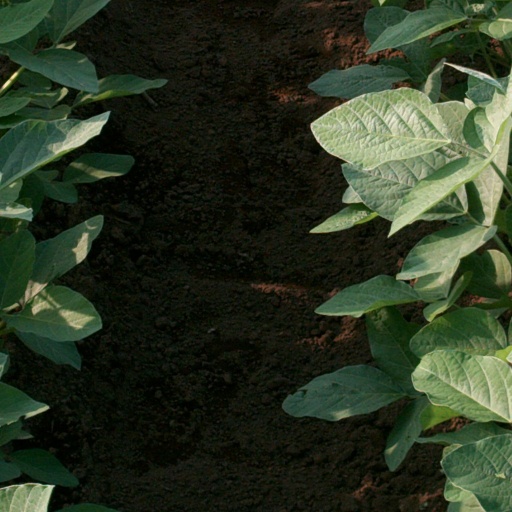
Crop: soybean